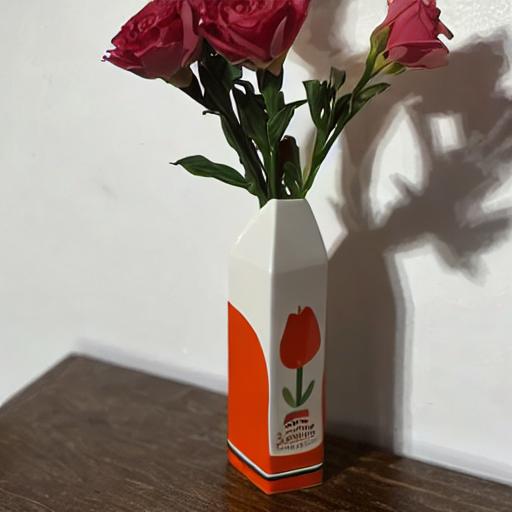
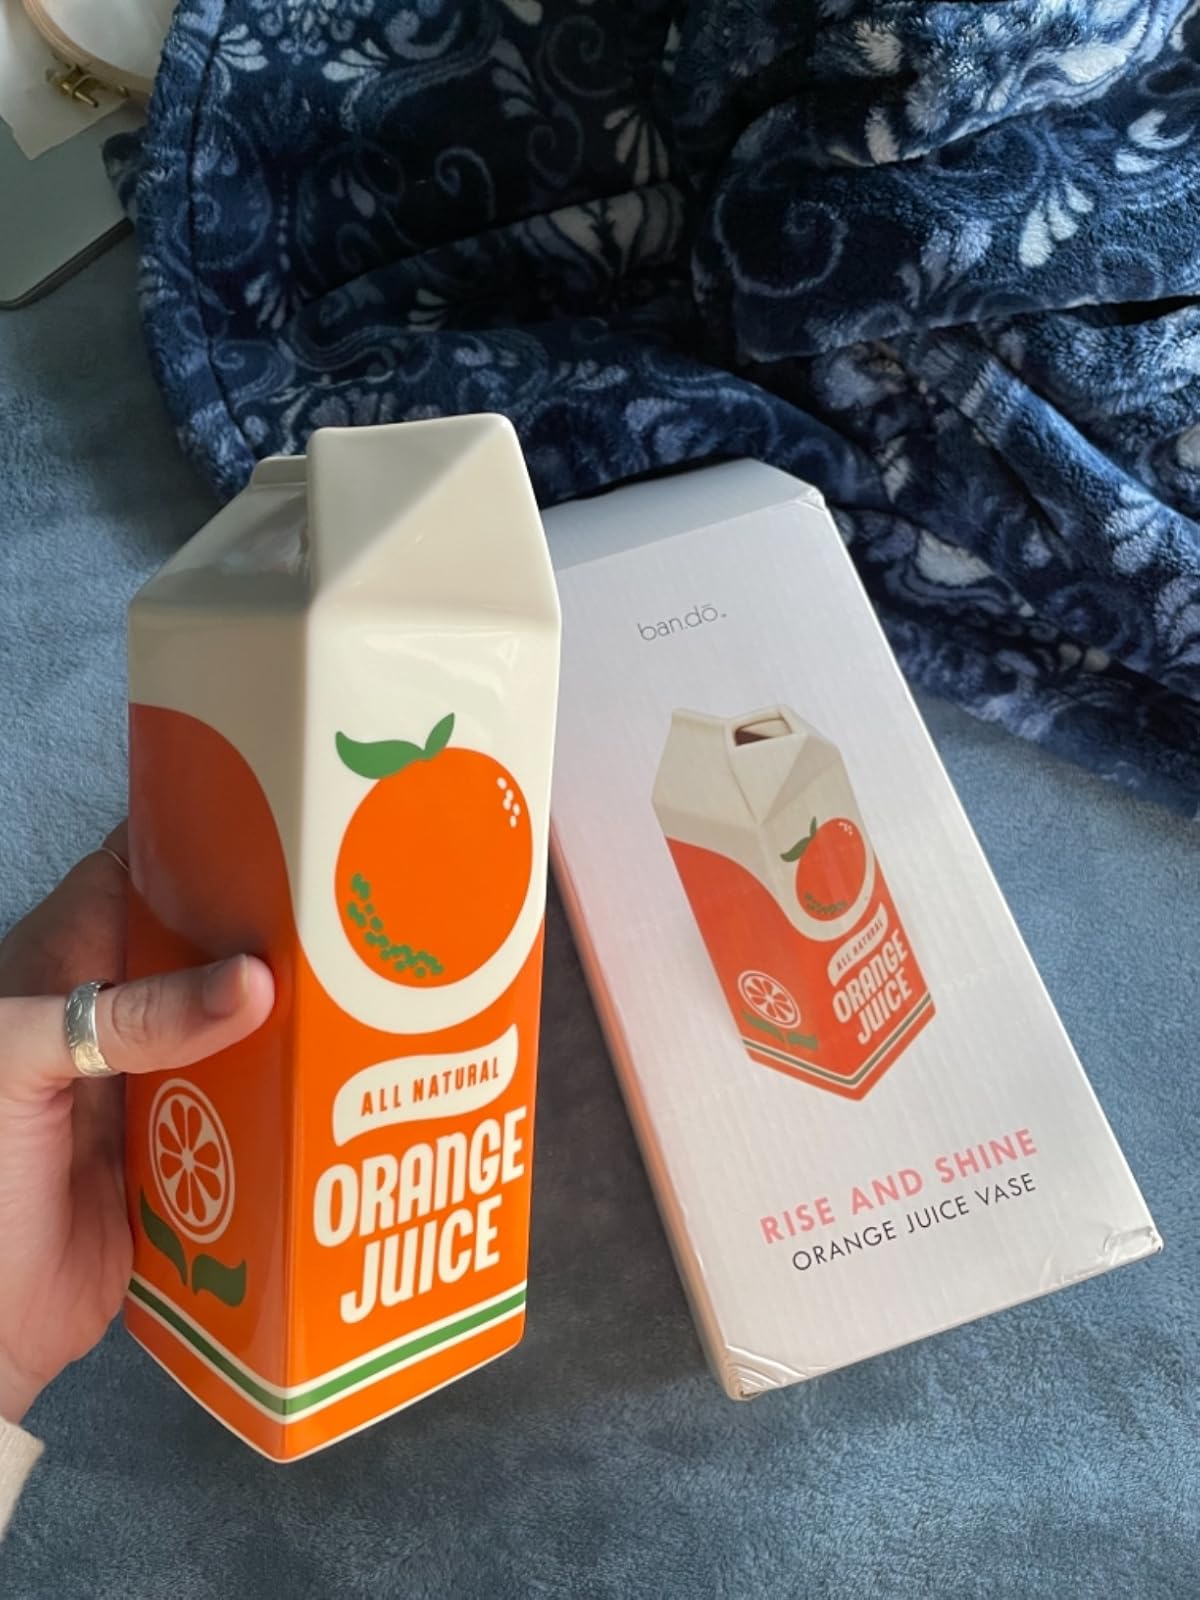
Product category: vase
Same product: no